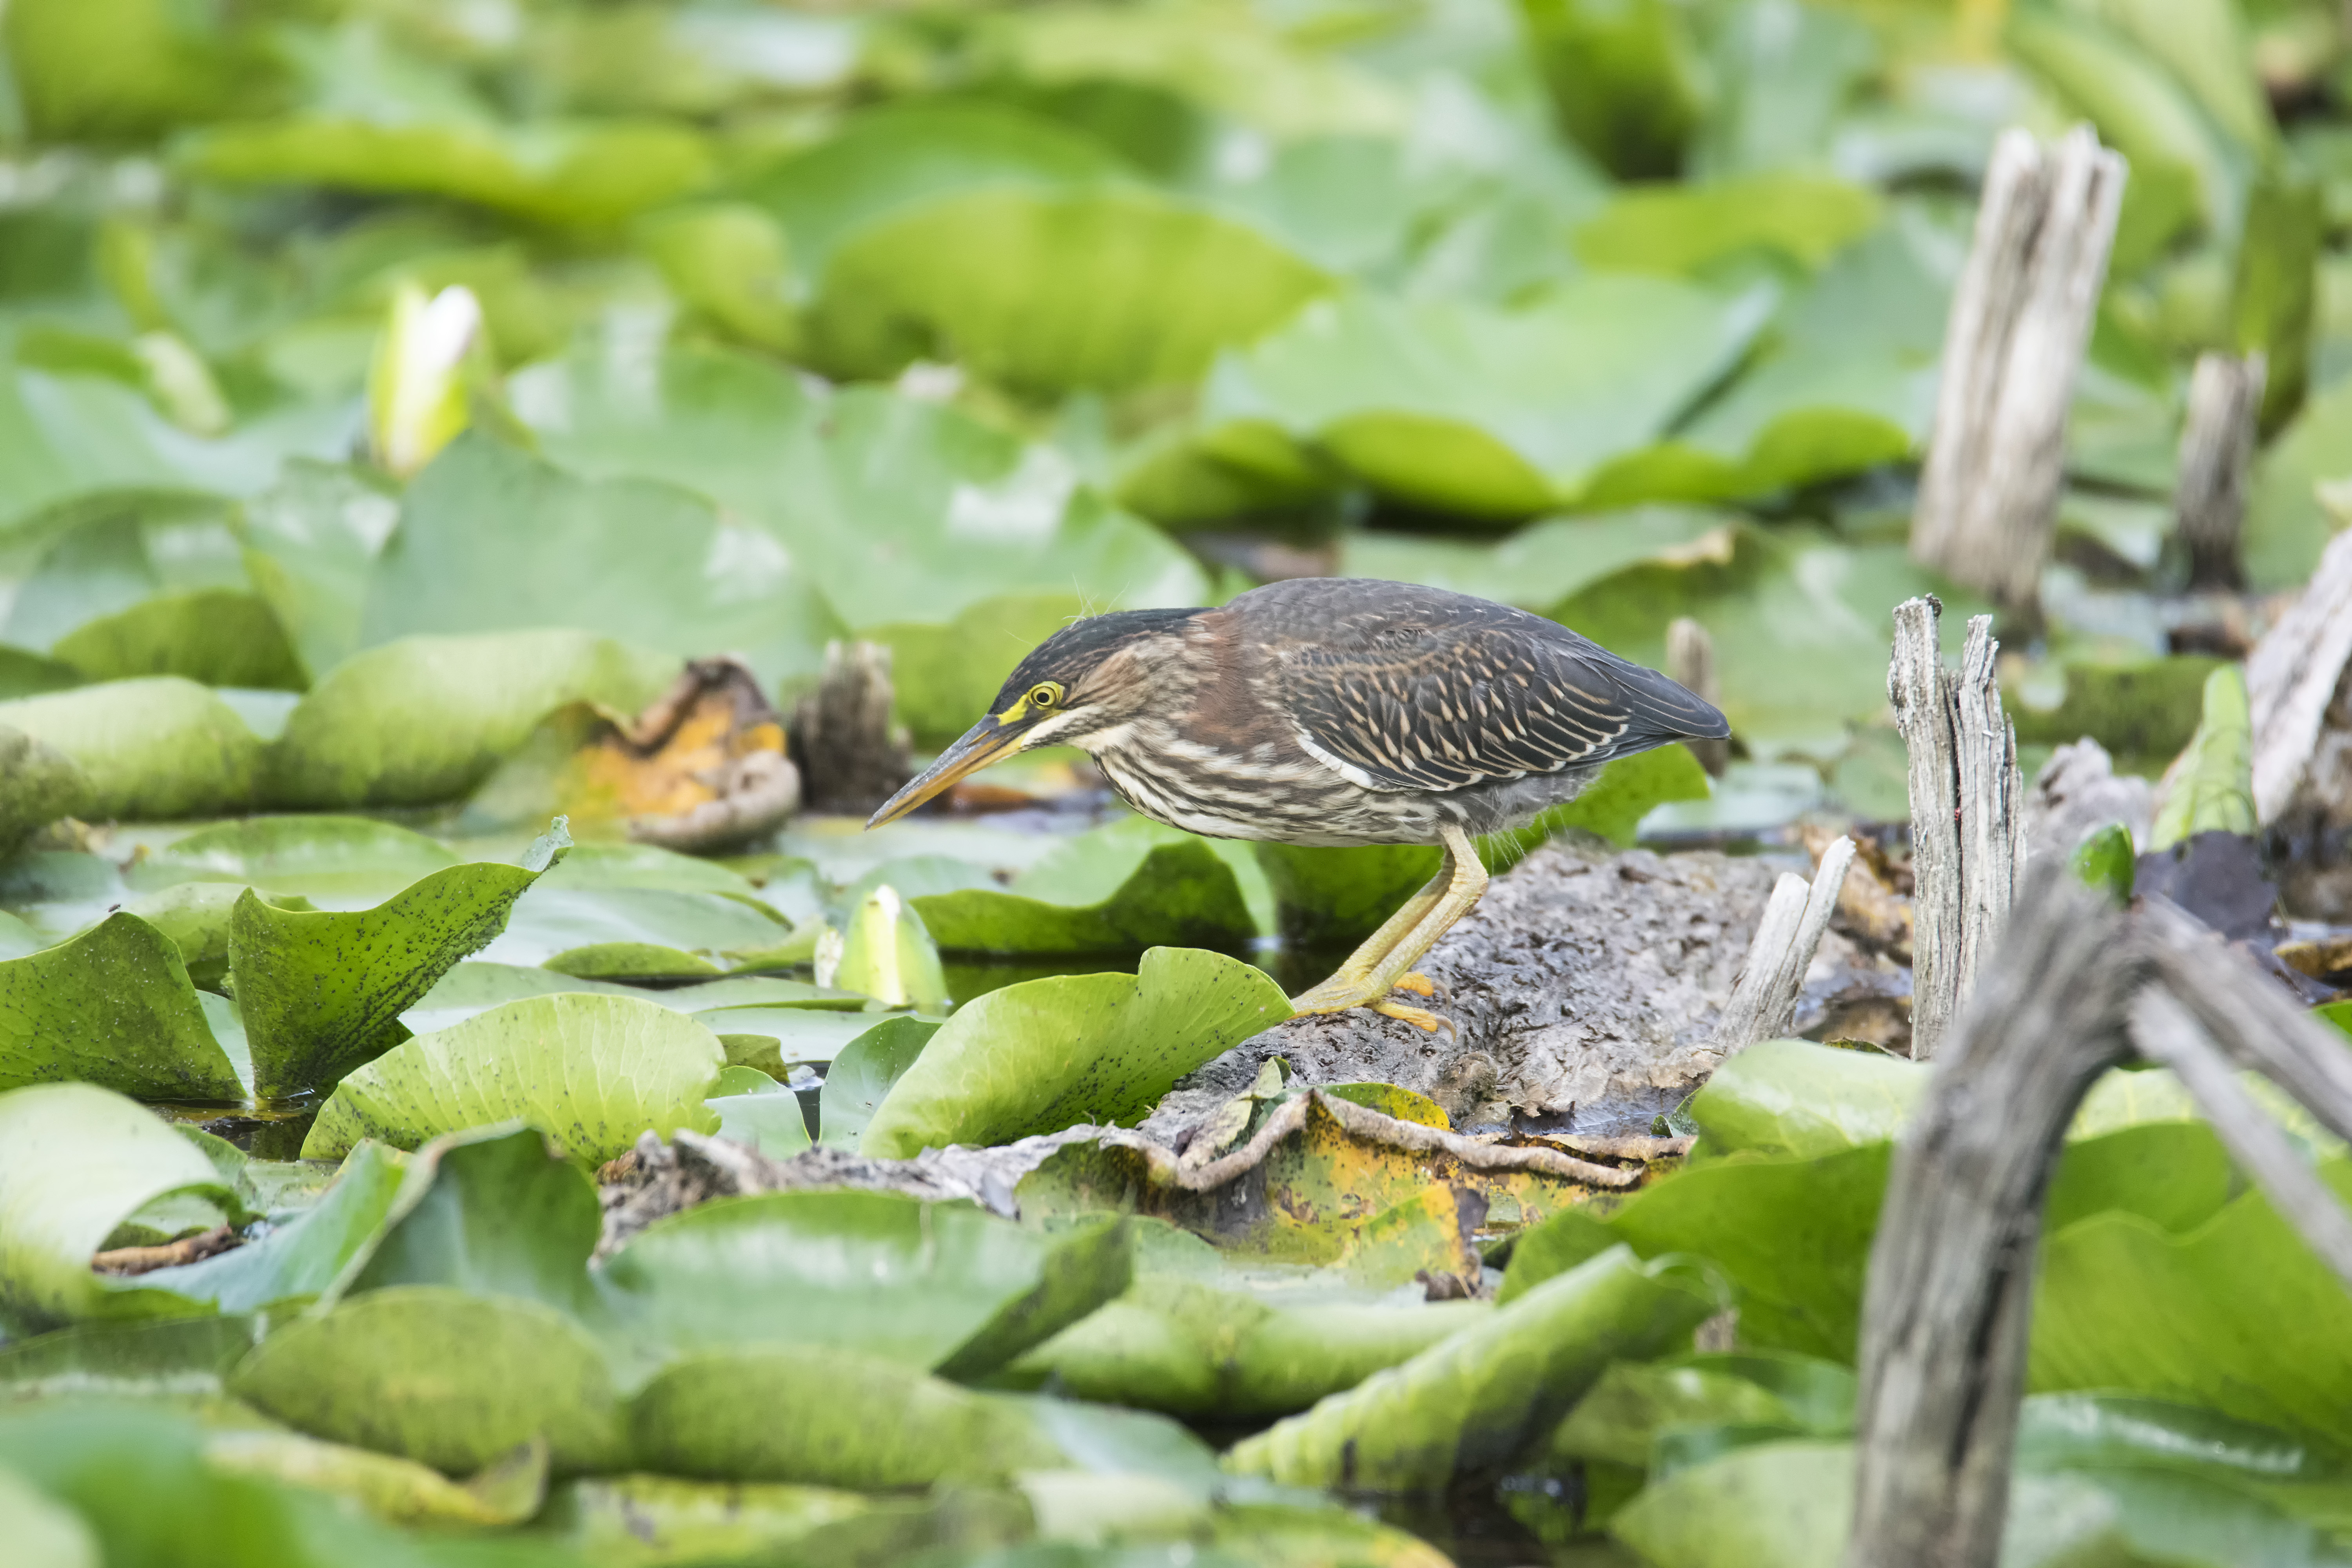
nature, grass, bird, leaf, flower, wildlife, food, green, jungle, reptile, garden, flora, fauna, duck, canada, vert, quebec, heron, tropics, sherbrooke, oiseau